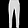
Label: Trouser